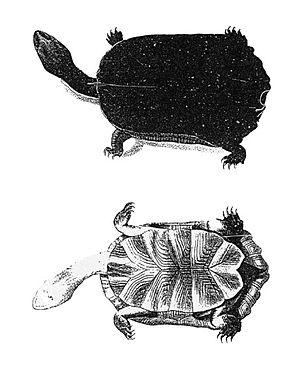
Emys Maximiliani = Hydromedusa maximiliani
Hydromedusa maximiliani est une espèce de tortue de la famille des Chelidae.